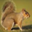
Label: squirrel